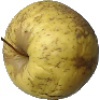
Label: Apple Golden 1